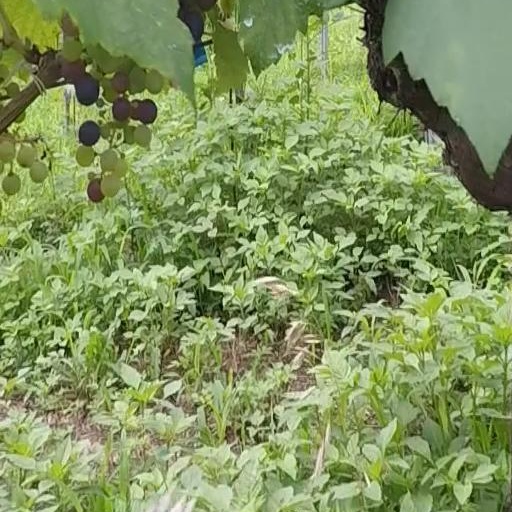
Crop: grape